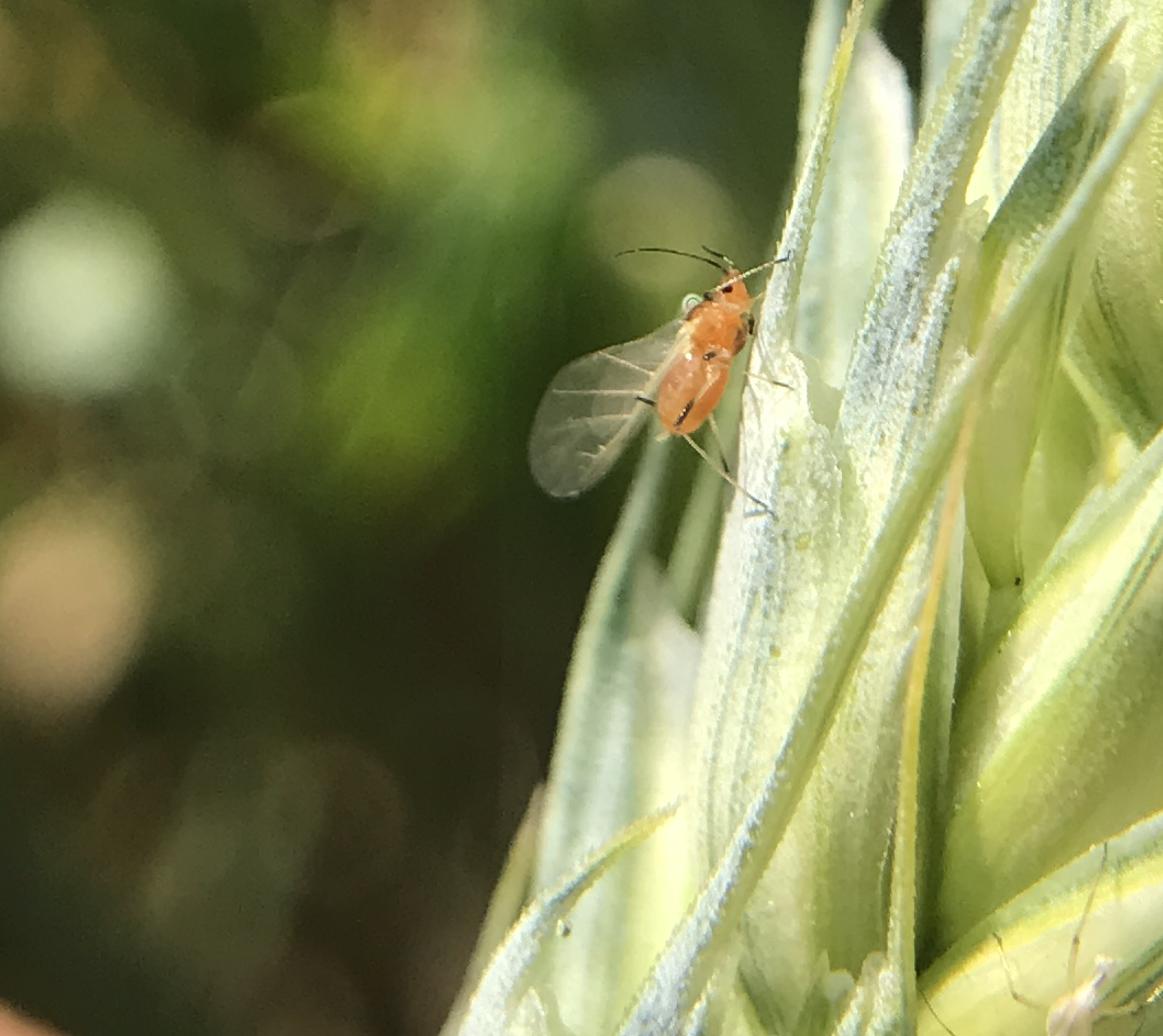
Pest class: english_grain_aphid